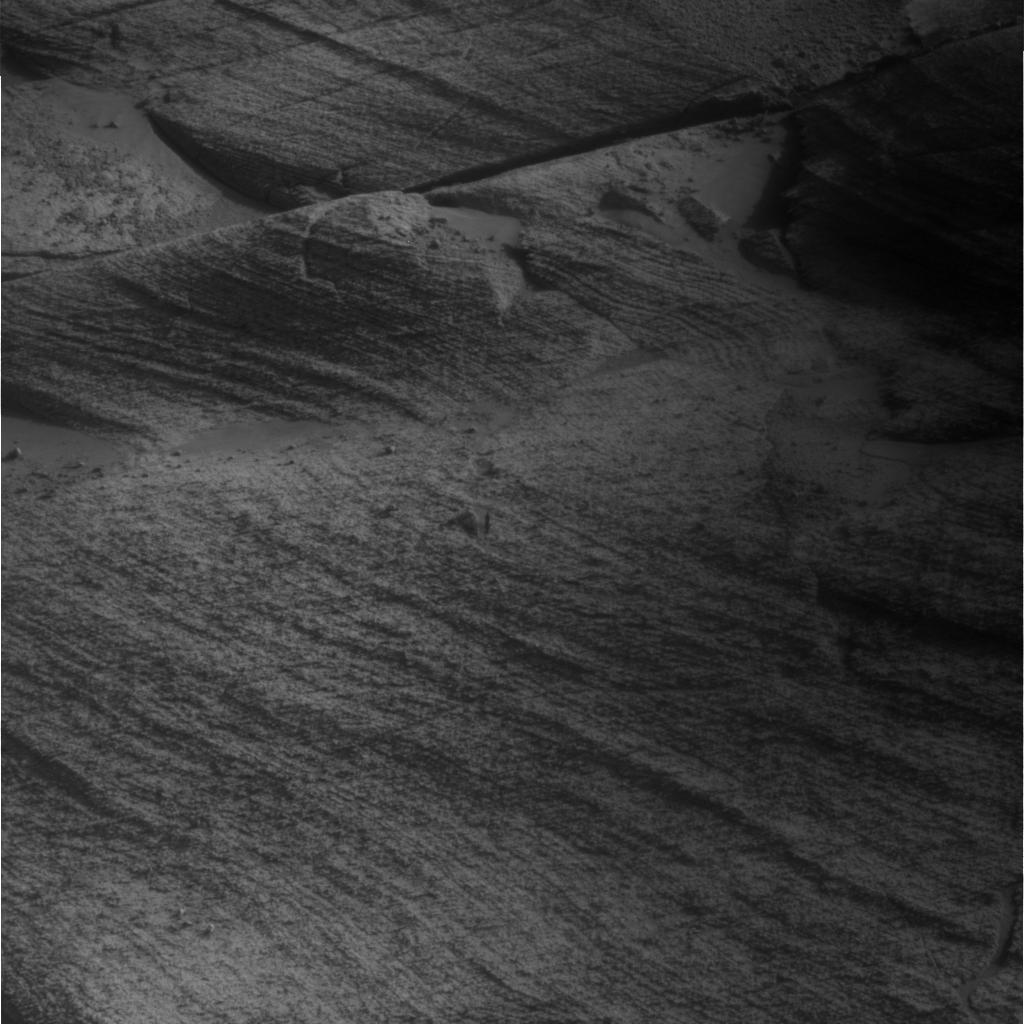
Surface features visible: Rock Outcrops, Rock (Linear Features), Soil, Spherules, Nearby Surface